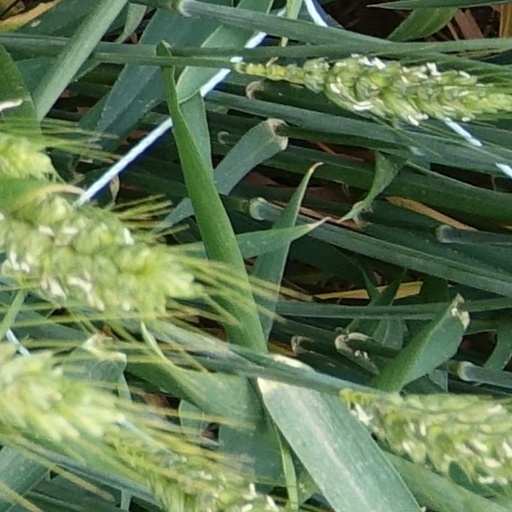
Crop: wheat